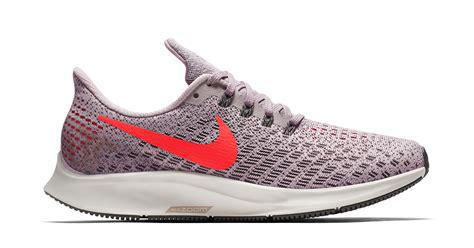
Brand: Nike
Model: Air Zoom Pegasus 35